School Daze

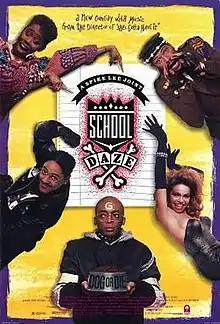
Theatrical release poster

School Daze is a 1988 American musical comedy-drama film written and directed by Spike Lee and starring Lee along with Laurence Fishburne (credited as Larry Fishburne), Giancarlo Esposito, and Tisha Campbell. Released on February 12, 1988 by Columbia Pictures as Lee's second feature film, and based partly on his experiences as a student at Morehouse College in the Atlanta University Center during the 1980s, it is a story about undergraduates in a fraternity and sorority clashing with some of their classmates at a historically black college during homecoming week. It also touches upon issues of colorism, elitism, classism, political activism, hazing, groupthink, female self-esteem, social mobility, and hair texture bias within the African-American community.